Lake Maloye Miassovo

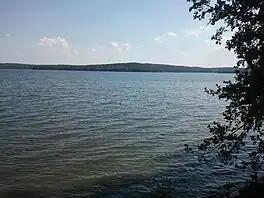
lake Maloye Miassovo

Lake Maloye Miassovo (Russian: "Малое Миассово") is located in Chelyabinsk Oblast on the east side of the Ural Mountains, west of Chelyabinsk and east of Miass. It partially adjoins Ilmen Nature Reserve.